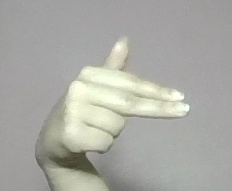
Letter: ghain